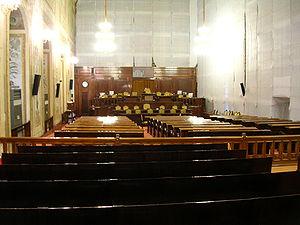
L’Assemblée régionale sicilienne est le conseil régional de la région autonome de Sicile depuis 1947. Elle détient le pouvoir législatif et contrôle l'action du président et du gouvernement régionaux.